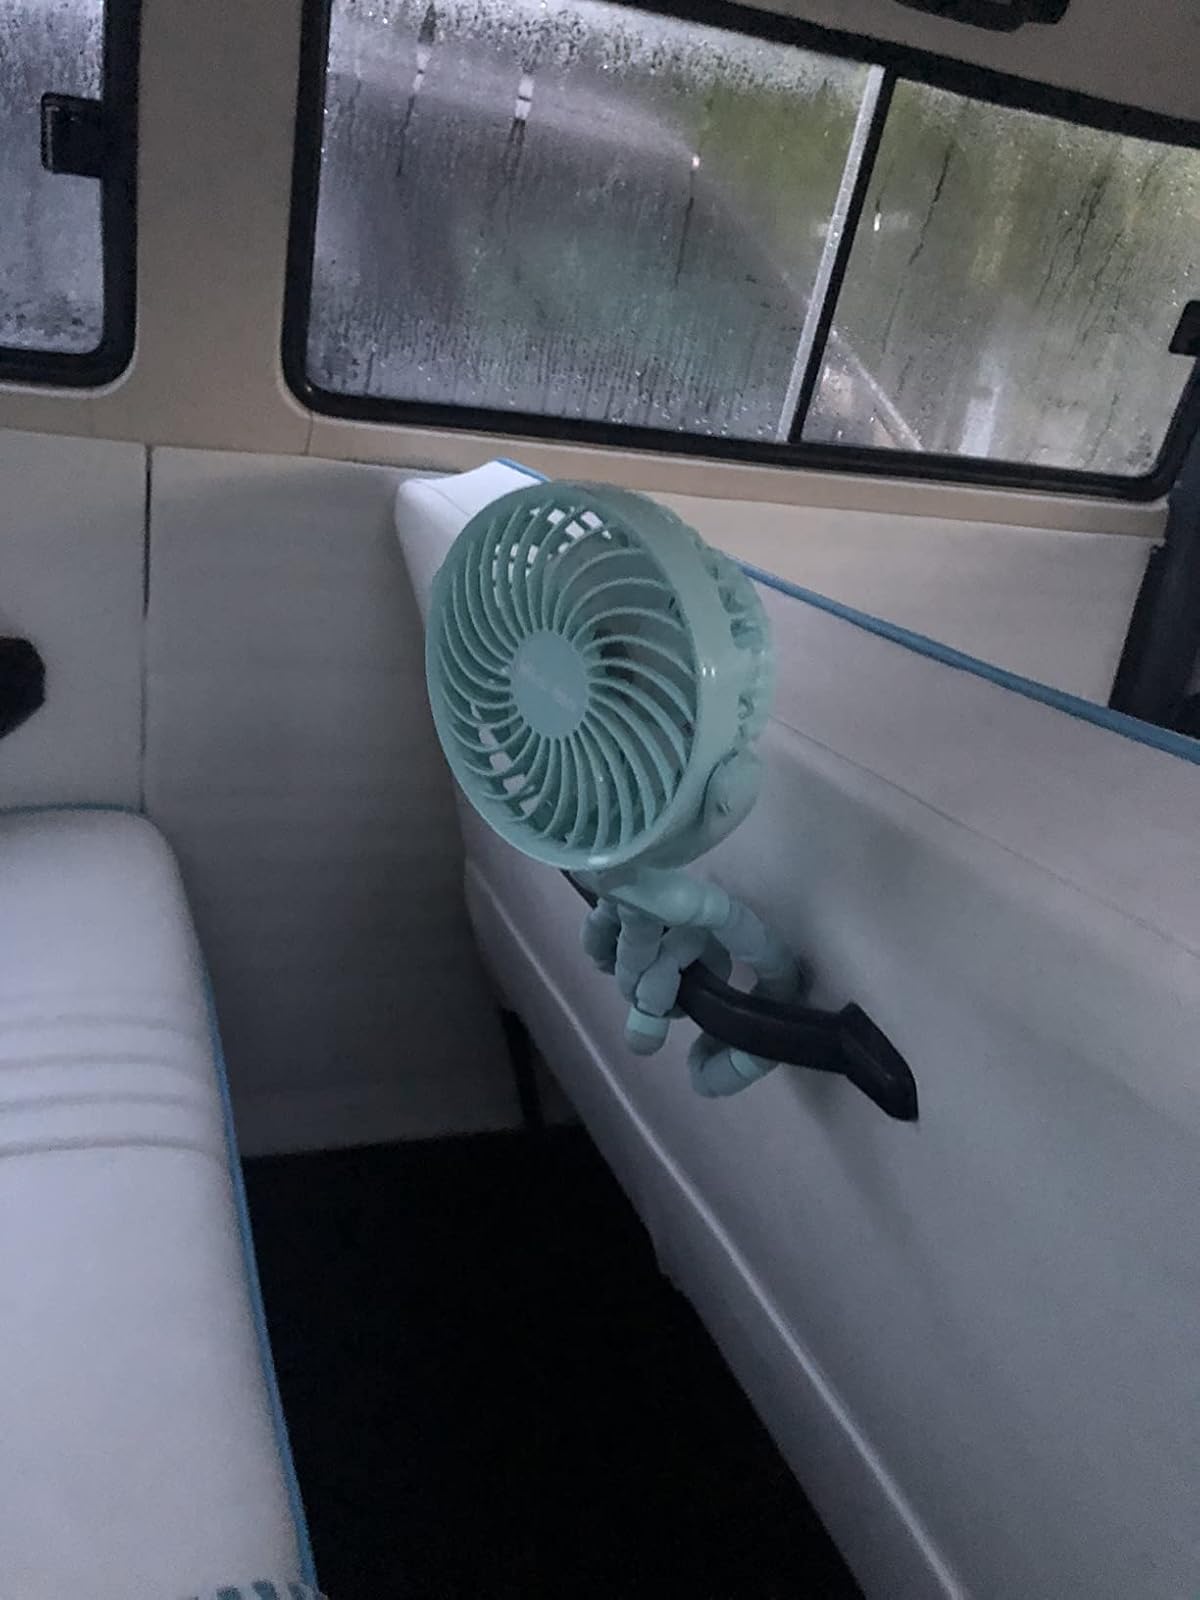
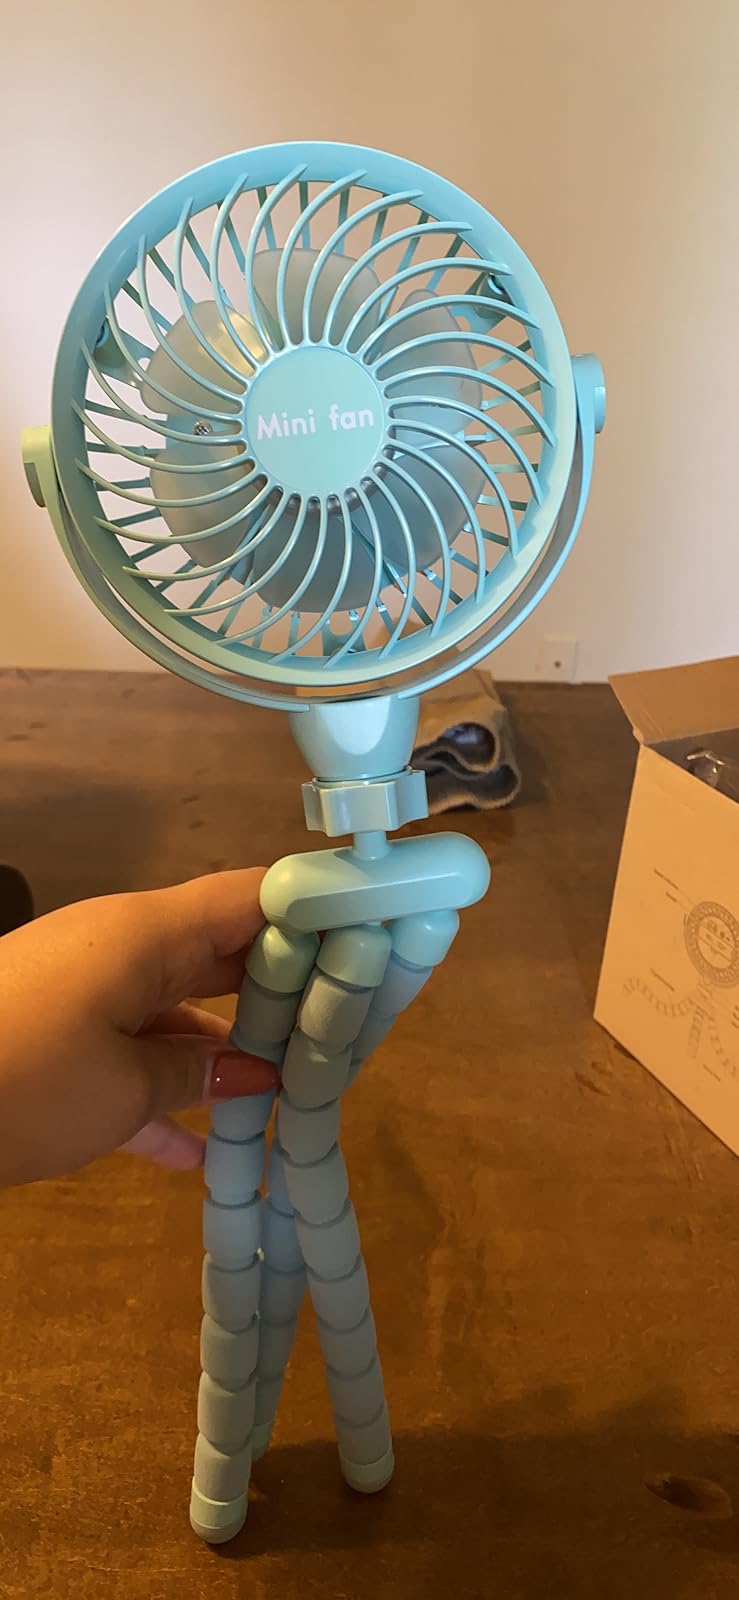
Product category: fan
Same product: yes